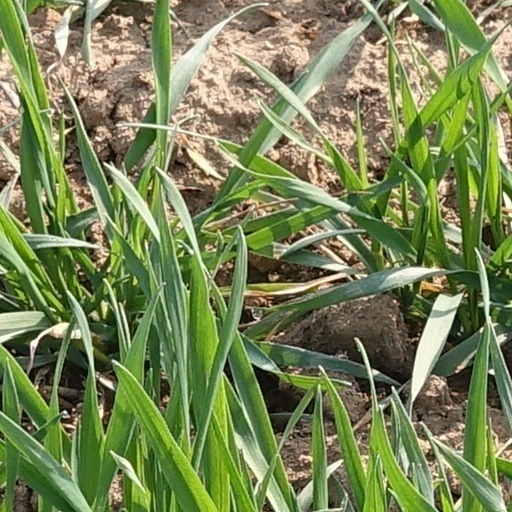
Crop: wheat